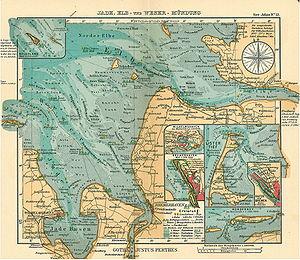
Le phare de Minsener Oog Buhne A est un phare désactivé sur l'îlot de Minsener Oog, en Allemagne. Il fonctionnait conjointement avec le phare de Minsener Oog Buhne C et était géré par la WSV de Wilhelmshaven.
Le phare de Minsener Oog Buhne C est un phare désactivé de l'îlot de Minsener Oog, en Allemagne. Il fonctionnait conjointement avec le phare de Minsener Oog Buhne A et était géré par la WSV de Wilhelmshaven.